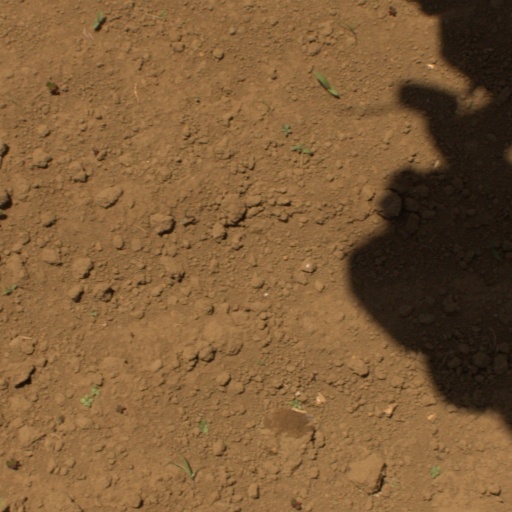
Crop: Jerusalem artichoke